Pannier Market, Bideford

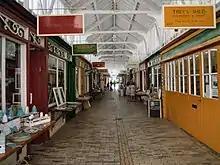
Butcher's Row

Butcher's Row is a covered row of 12 small shops devoted to artisan craftspeople but which originally were used by butchers and fishmongers and in some meat hooks are still in situ. Crafts available here include stained glass, hand-crafted jewellery and metal sculptures as well as wood sculptures carved by former "Roobarb and Custard" animator John Butler and slipware jugs by the notable Devon potter Harry Juniper, both of whom trained at Bideford Art School. In some of the shops you can watch as the craftspeople create their wares.